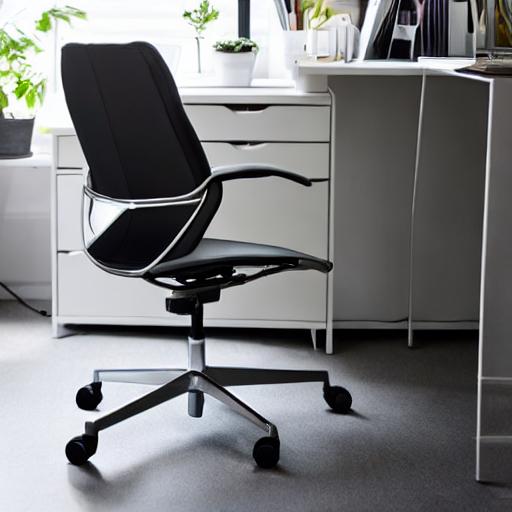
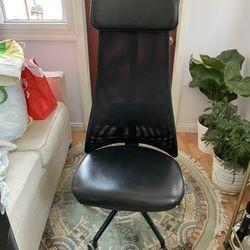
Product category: items_chair
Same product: no